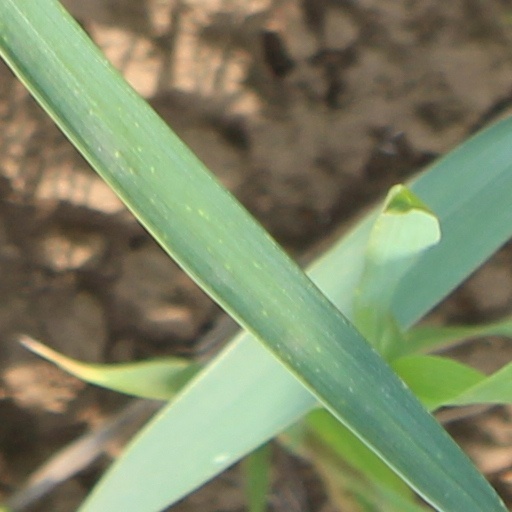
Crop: wheat